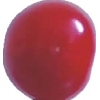
Label: cherry_sour